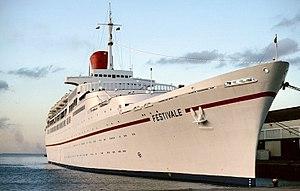
Le Big Red Boat III est un navire de croisière, construit en 1961.